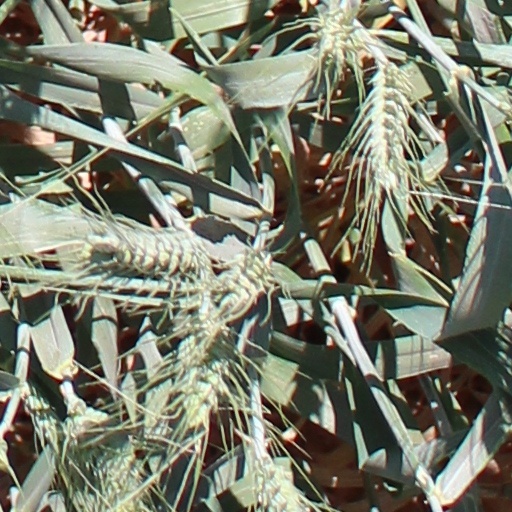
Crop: wheat